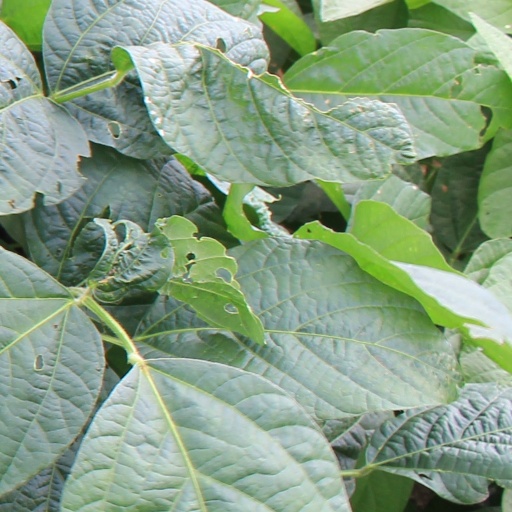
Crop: soybean